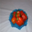
Label: sweet_pepper